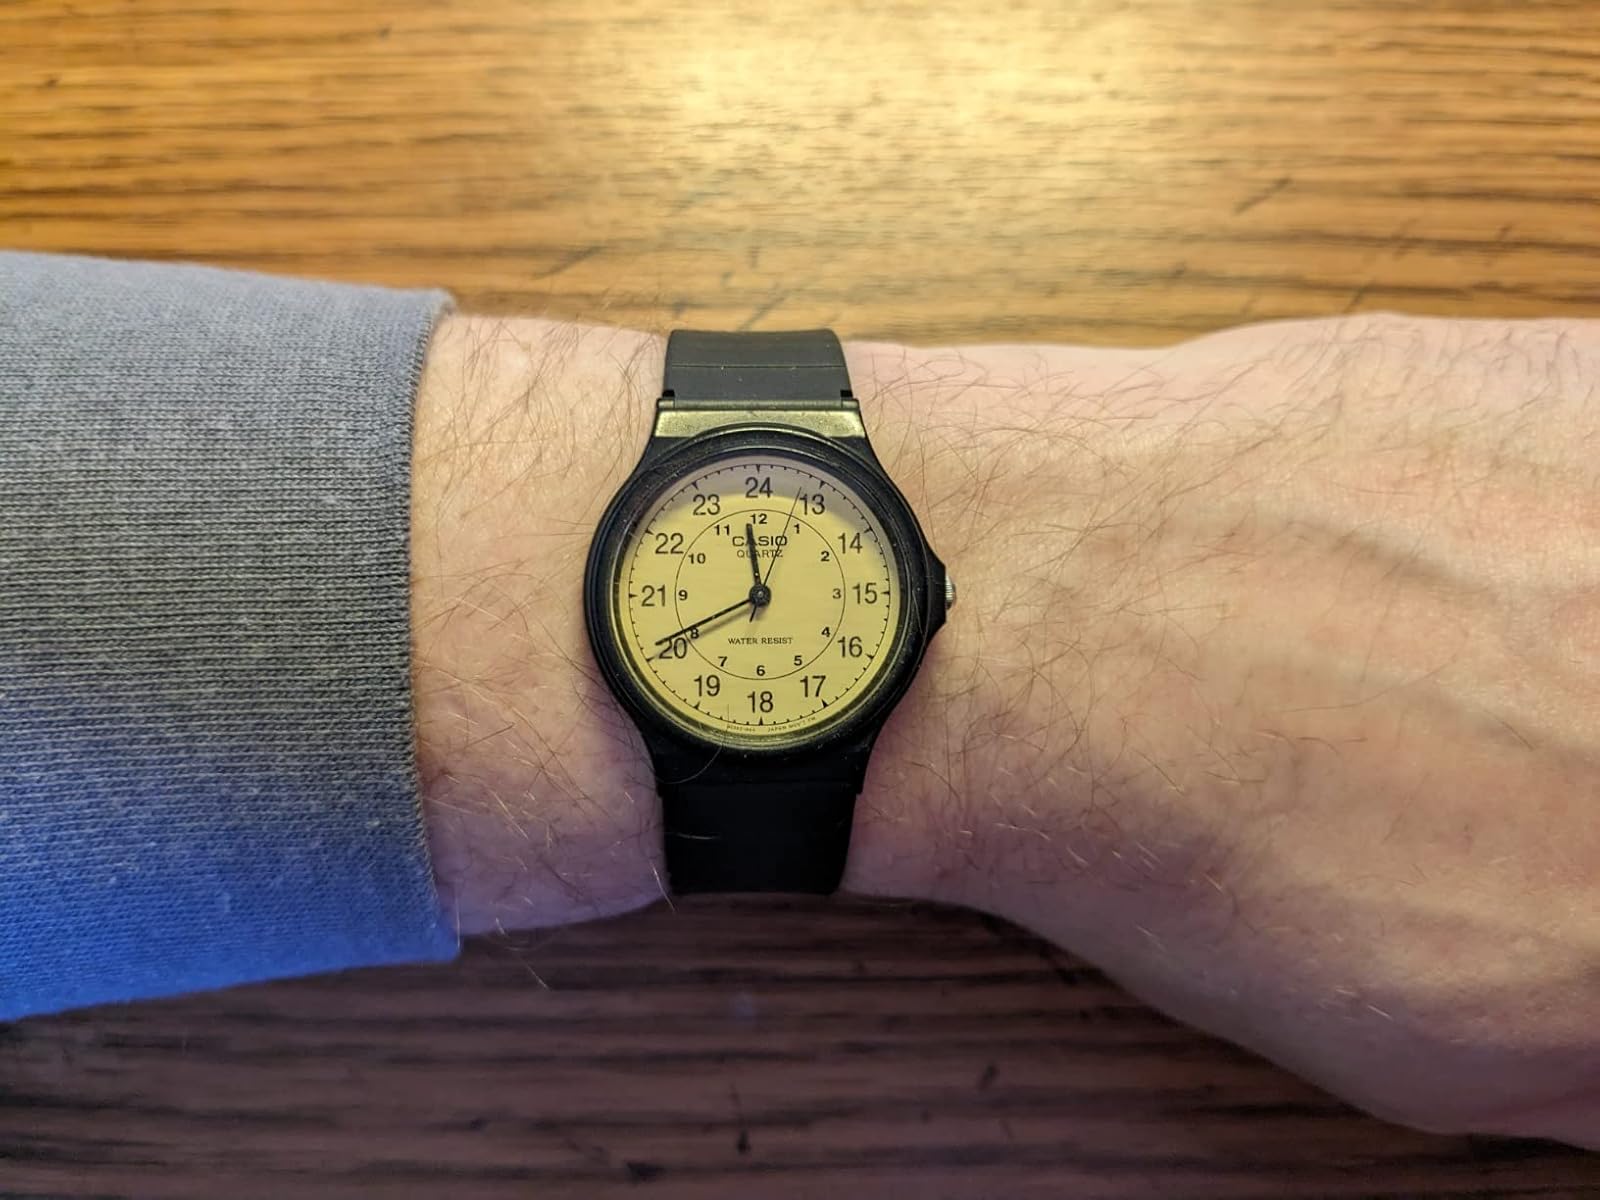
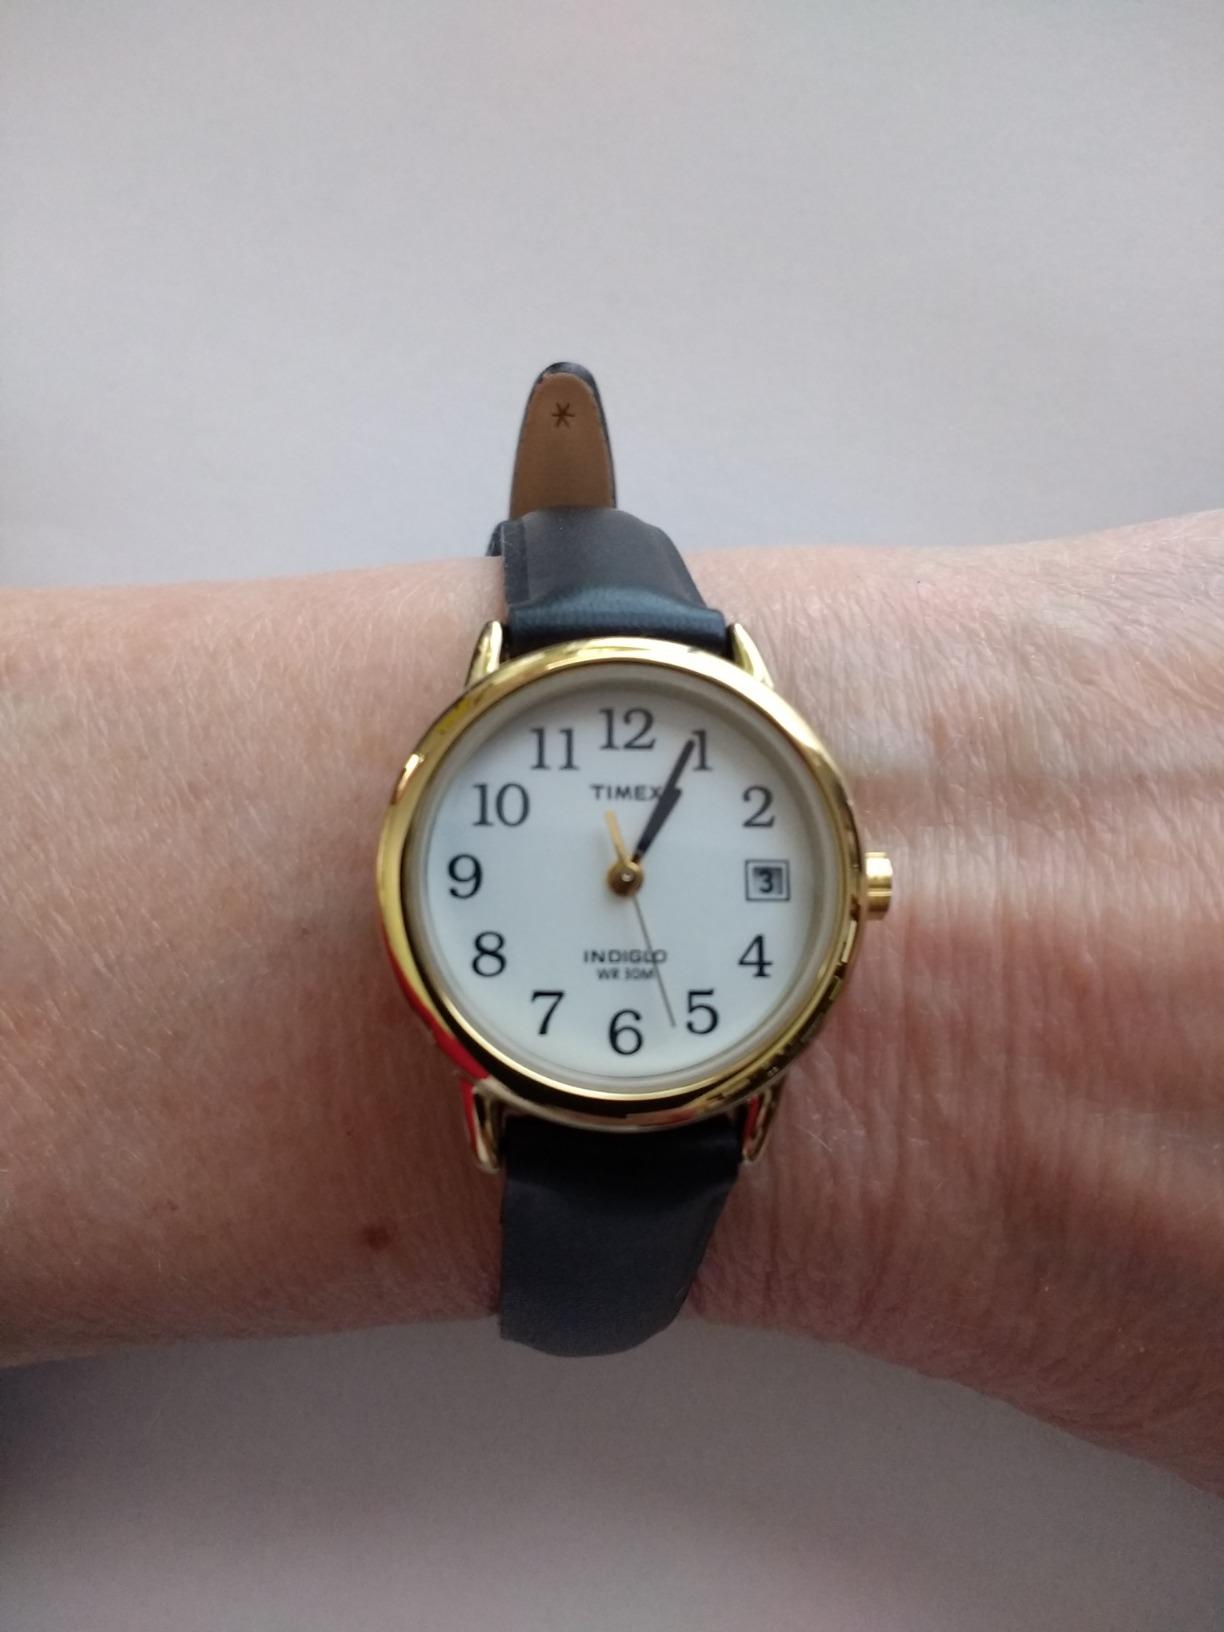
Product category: accessories_watch
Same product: no